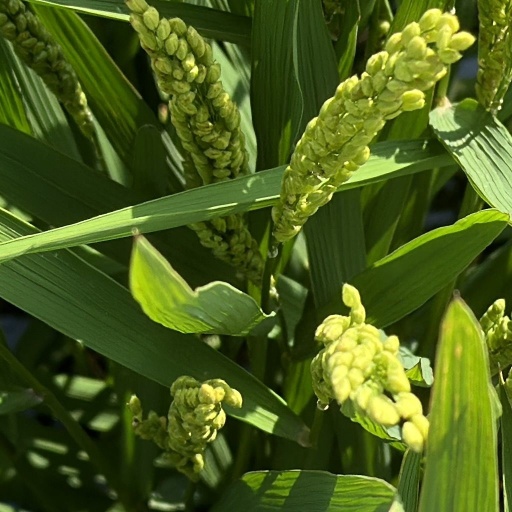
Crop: rice